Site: saxony
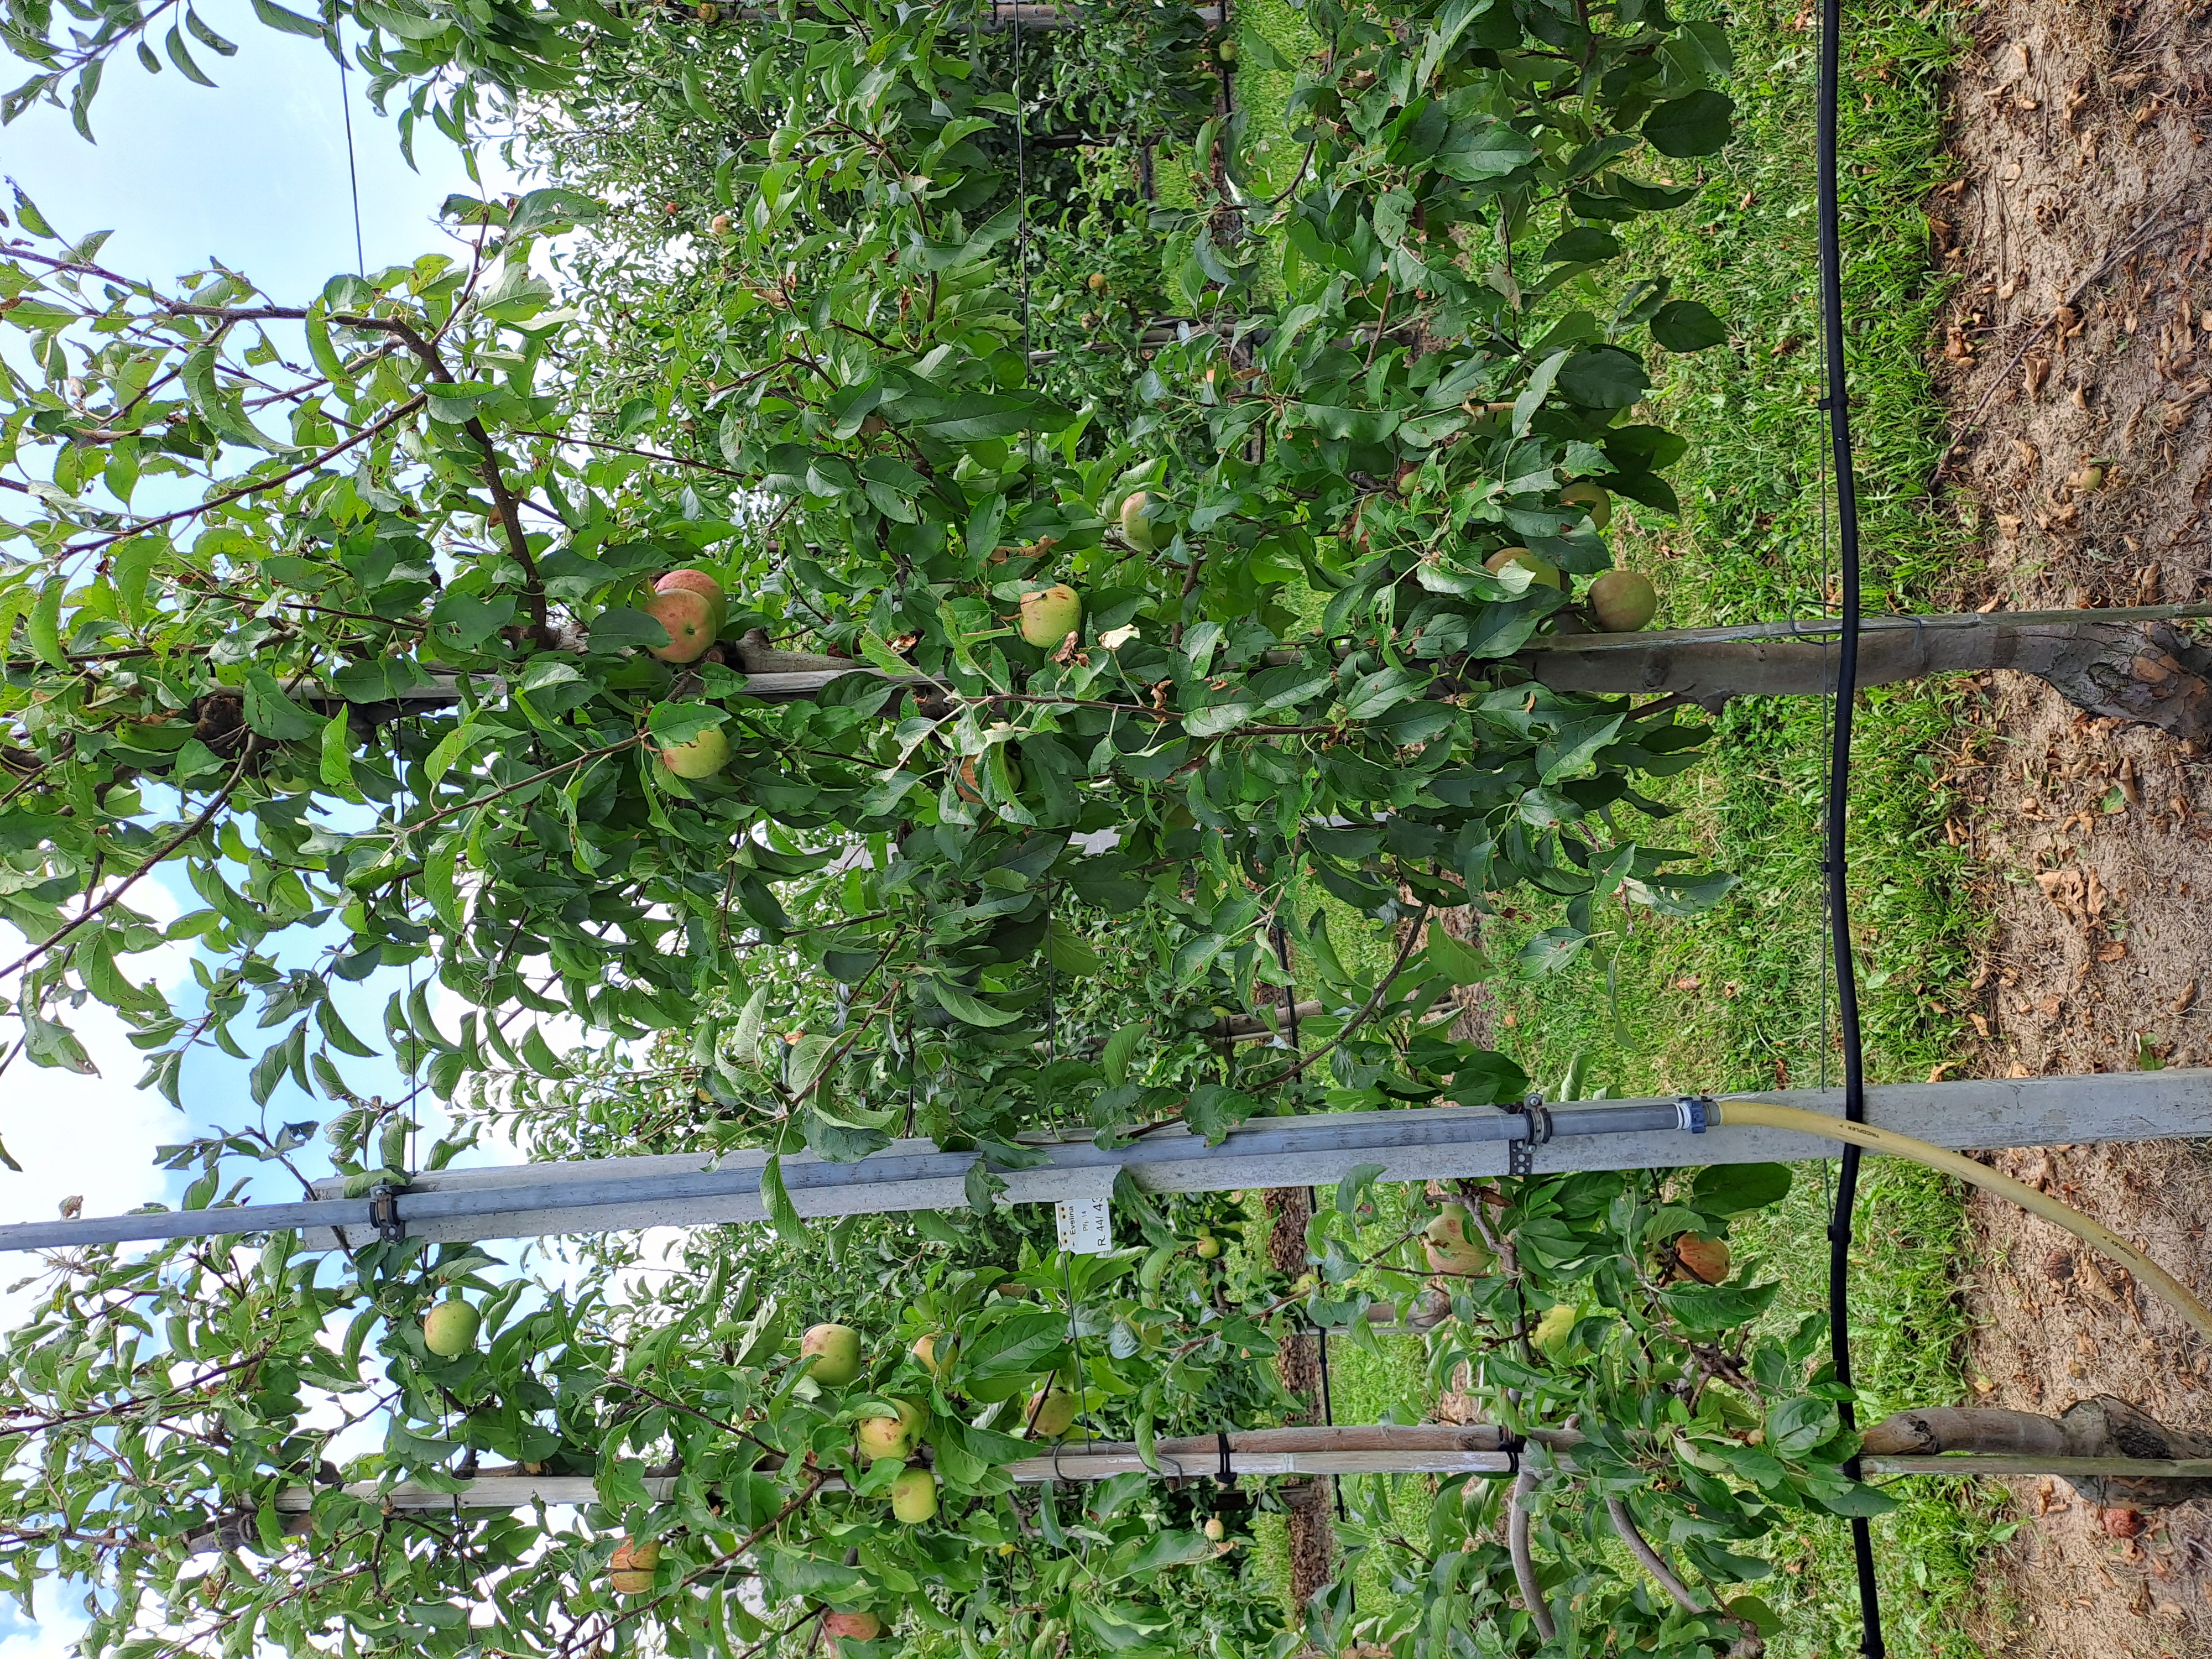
Growth stage (BBCH 85): Maturity of fruit and seed